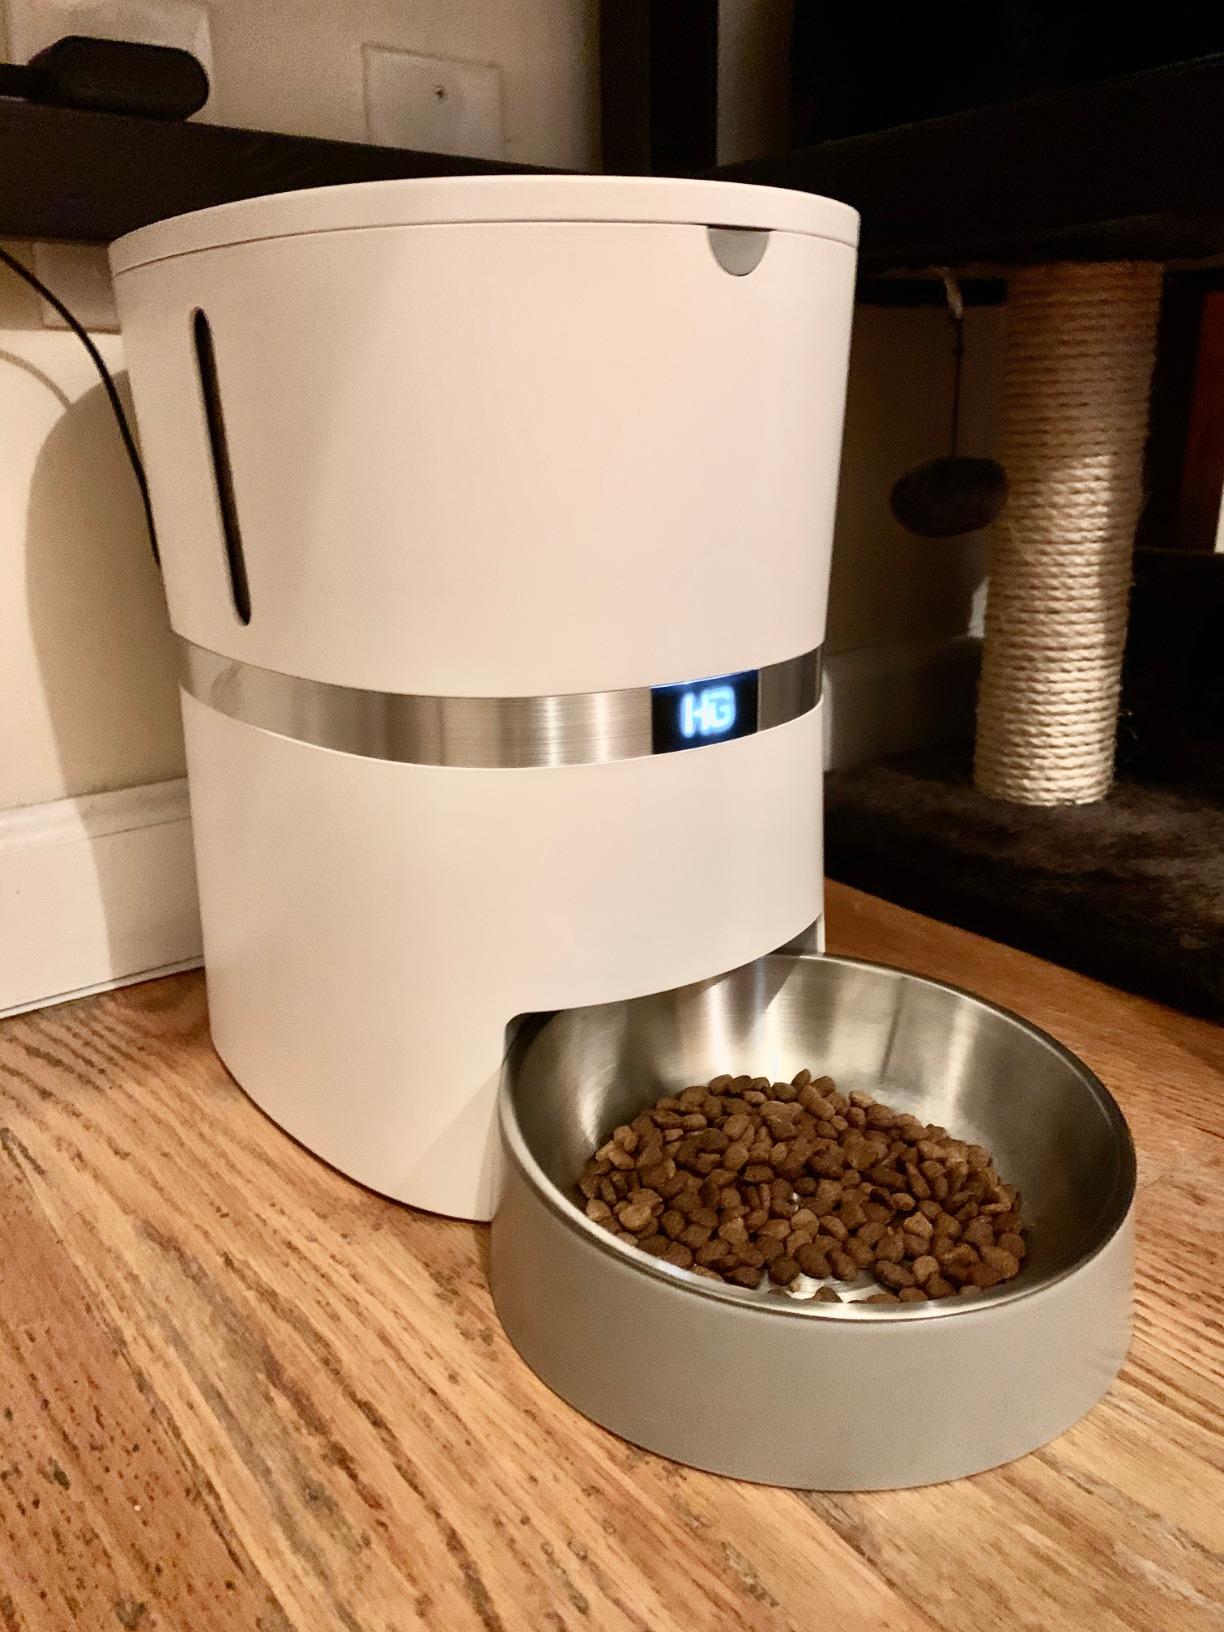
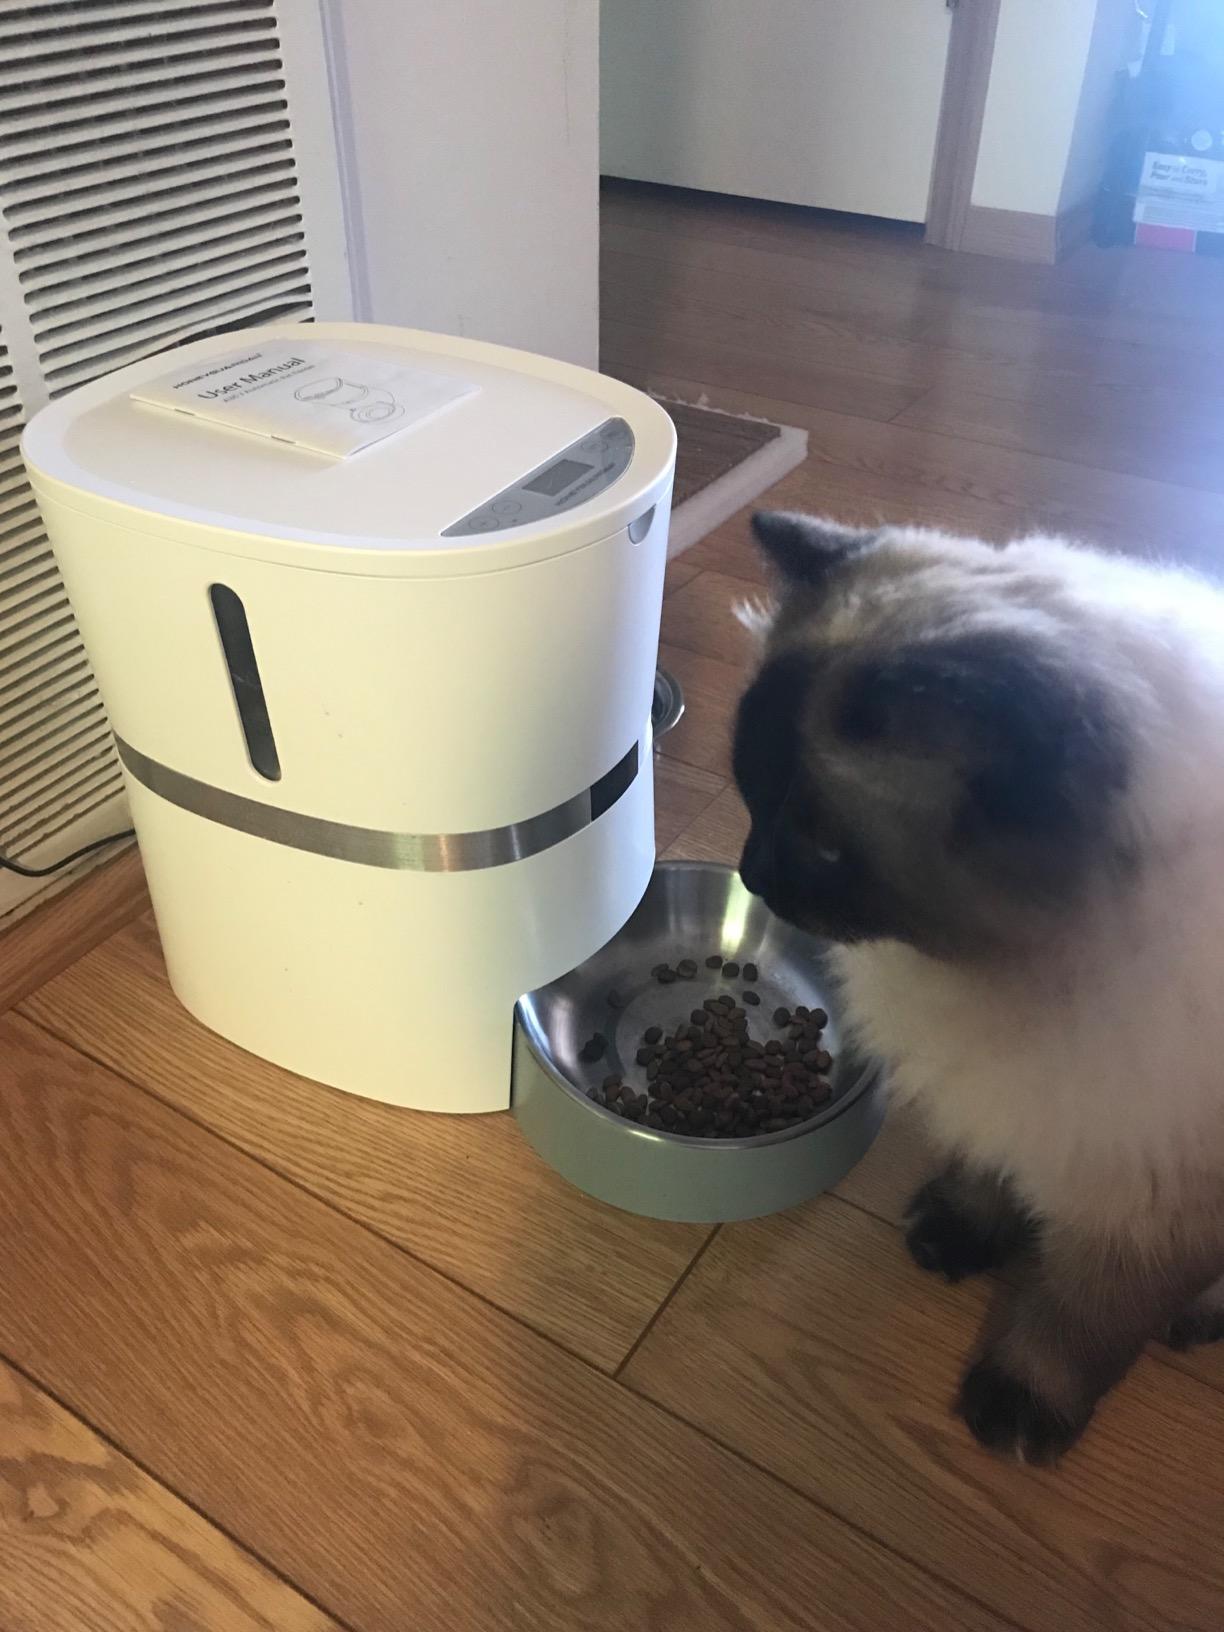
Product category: items_feeder
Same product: yes